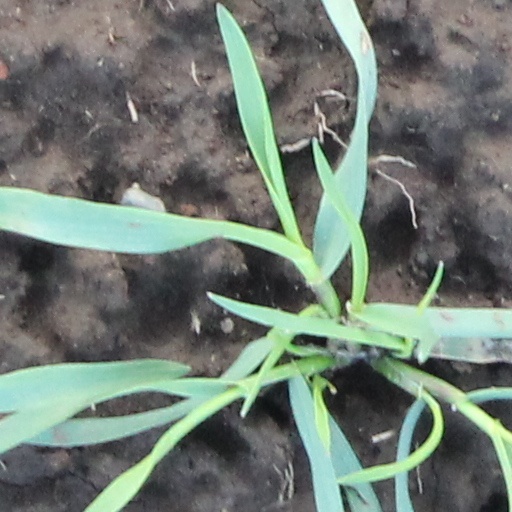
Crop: wheat